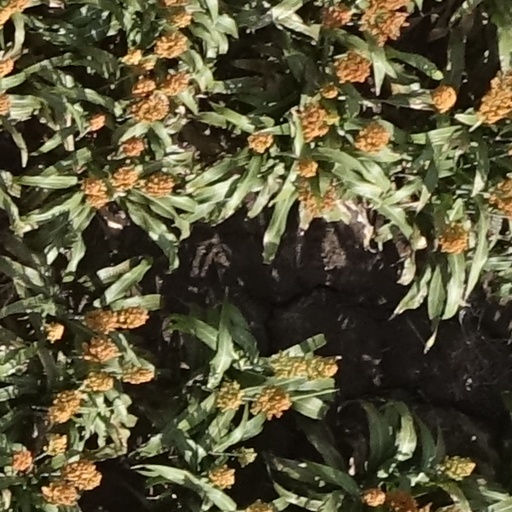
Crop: sorghum